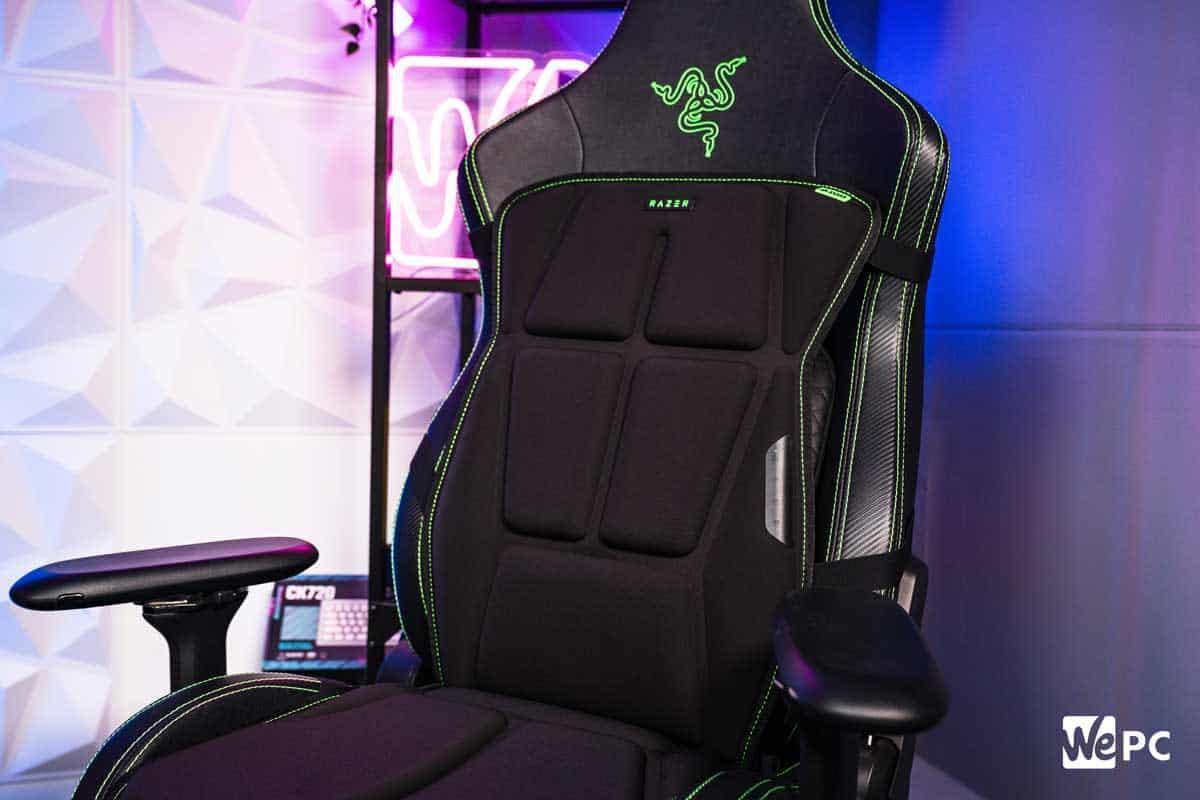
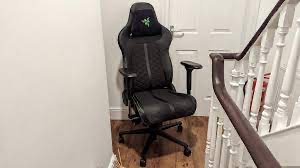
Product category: items_chair
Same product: no